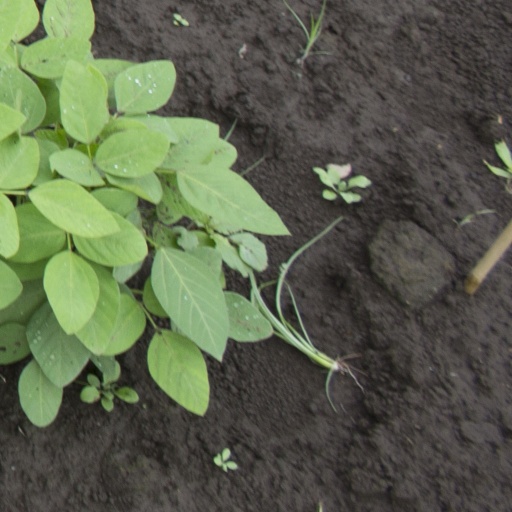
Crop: soybean